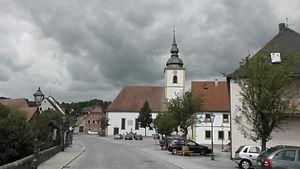
Burghaslach est une commune de Bavière, située dans l'arrondissement de Neustadt an der Aisch-Bad Windsheim, dans le district de Moyenne-Franconie.